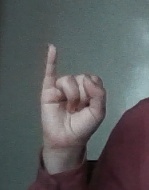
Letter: meem